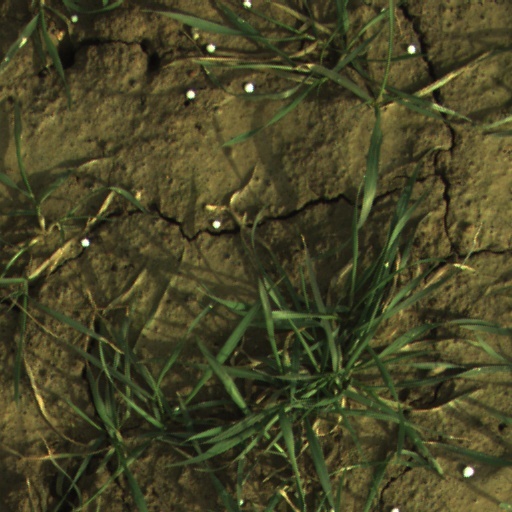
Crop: wheat